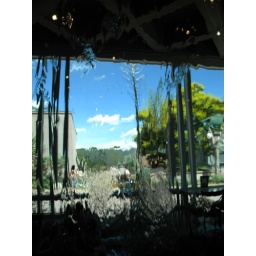
This was a tall piece of glass with water going over the top.